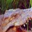
Label: crocodile